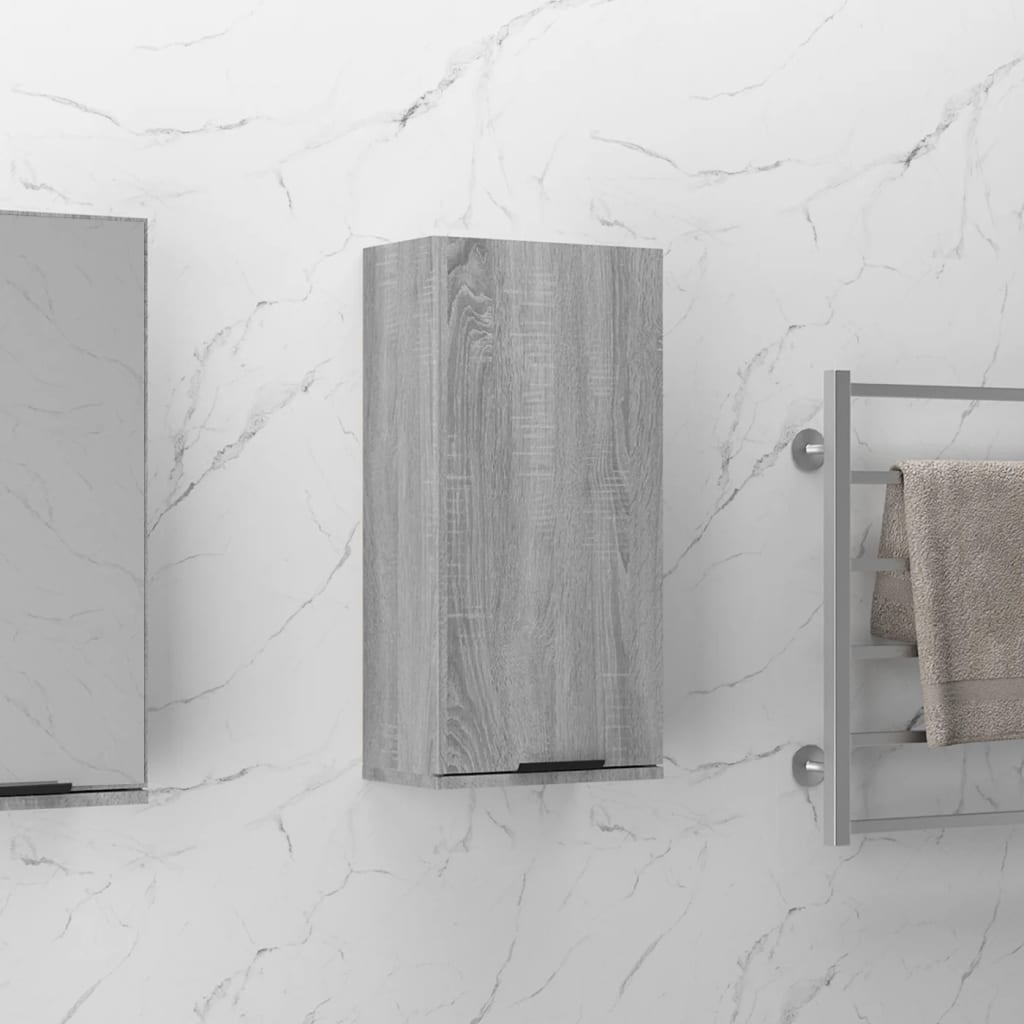
Vegghengt baderomsskap grå sonoma 32x20x67 cm
Dette klassiske vegghengte baderomsskapet er et perfekt tillegg til badet ditt, og gir det et ryddig og slående utseende! Solid materiale: Det konstruerte treverket er av eksepsjonell kvalitet med glatt overflate og har også styrke, stabilitet og motstand mot fuktighet. Rikelig med lagringsplass: Dette baderomsskapet har 1 dør, noe som gir rikelig med lagringsplass for å holde orden på badet. Veggmontert funksjon: Toalettskapet tar ikke opp gulvplass. Du kan enkelt henge det på veggen. Stilig design: De rene linjene og det elegante designet gjør at dette oppbevaringsskapet for bad passer perfekt inn i badet ditt. Merk: Skrue(r) og plugg(er) for inne i veggen er ikke inkludert. Søk og bruk skrue(r) og plugg(er) som passer for veggene dine. Hvis du er usikker, søk profesjonelt råd. Les og følg hvert trinn i instruksjonen nøye. Hvert produkt kommer med en monteringsveiledning i esken for enkel montering. Farge: grå eik Materiale: konstruert tre Mål: 32 x 20 x 67 cm (B x D x H)
Brand: vidaXL
Category: Home & Garden > Bathroom Accessories > Bath Caddies > Wall-Mounted Caddies